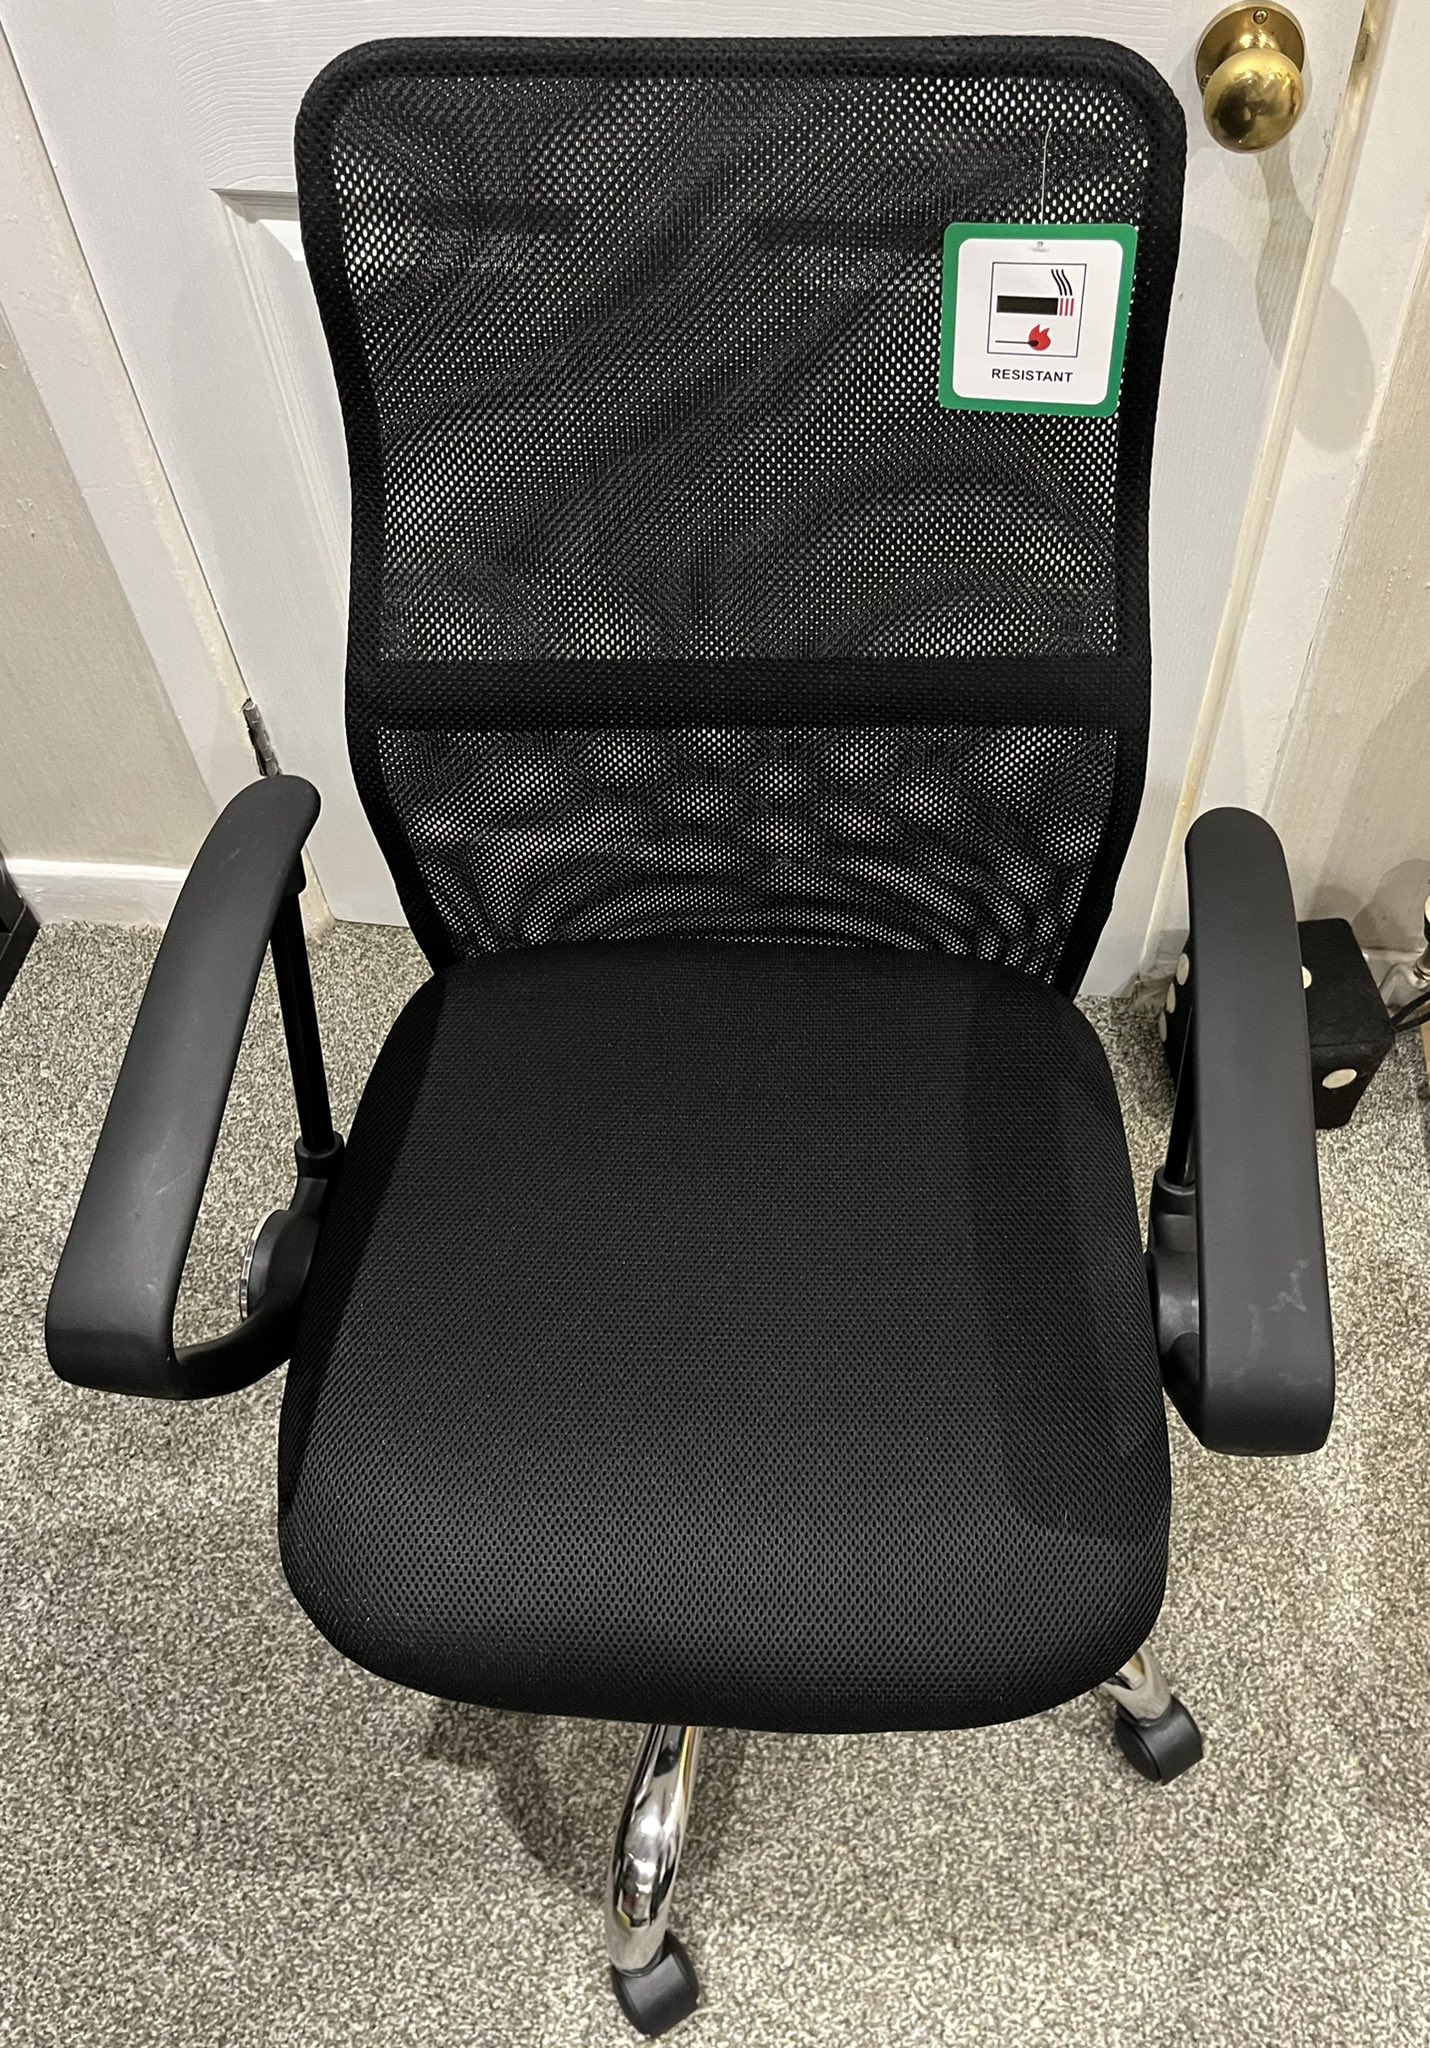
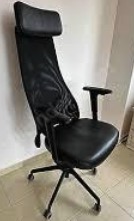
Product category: items_chair
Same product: no